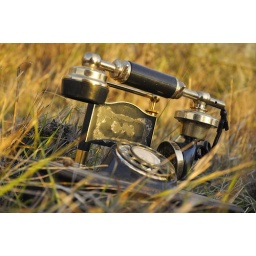
Old rotary telephone in the grass